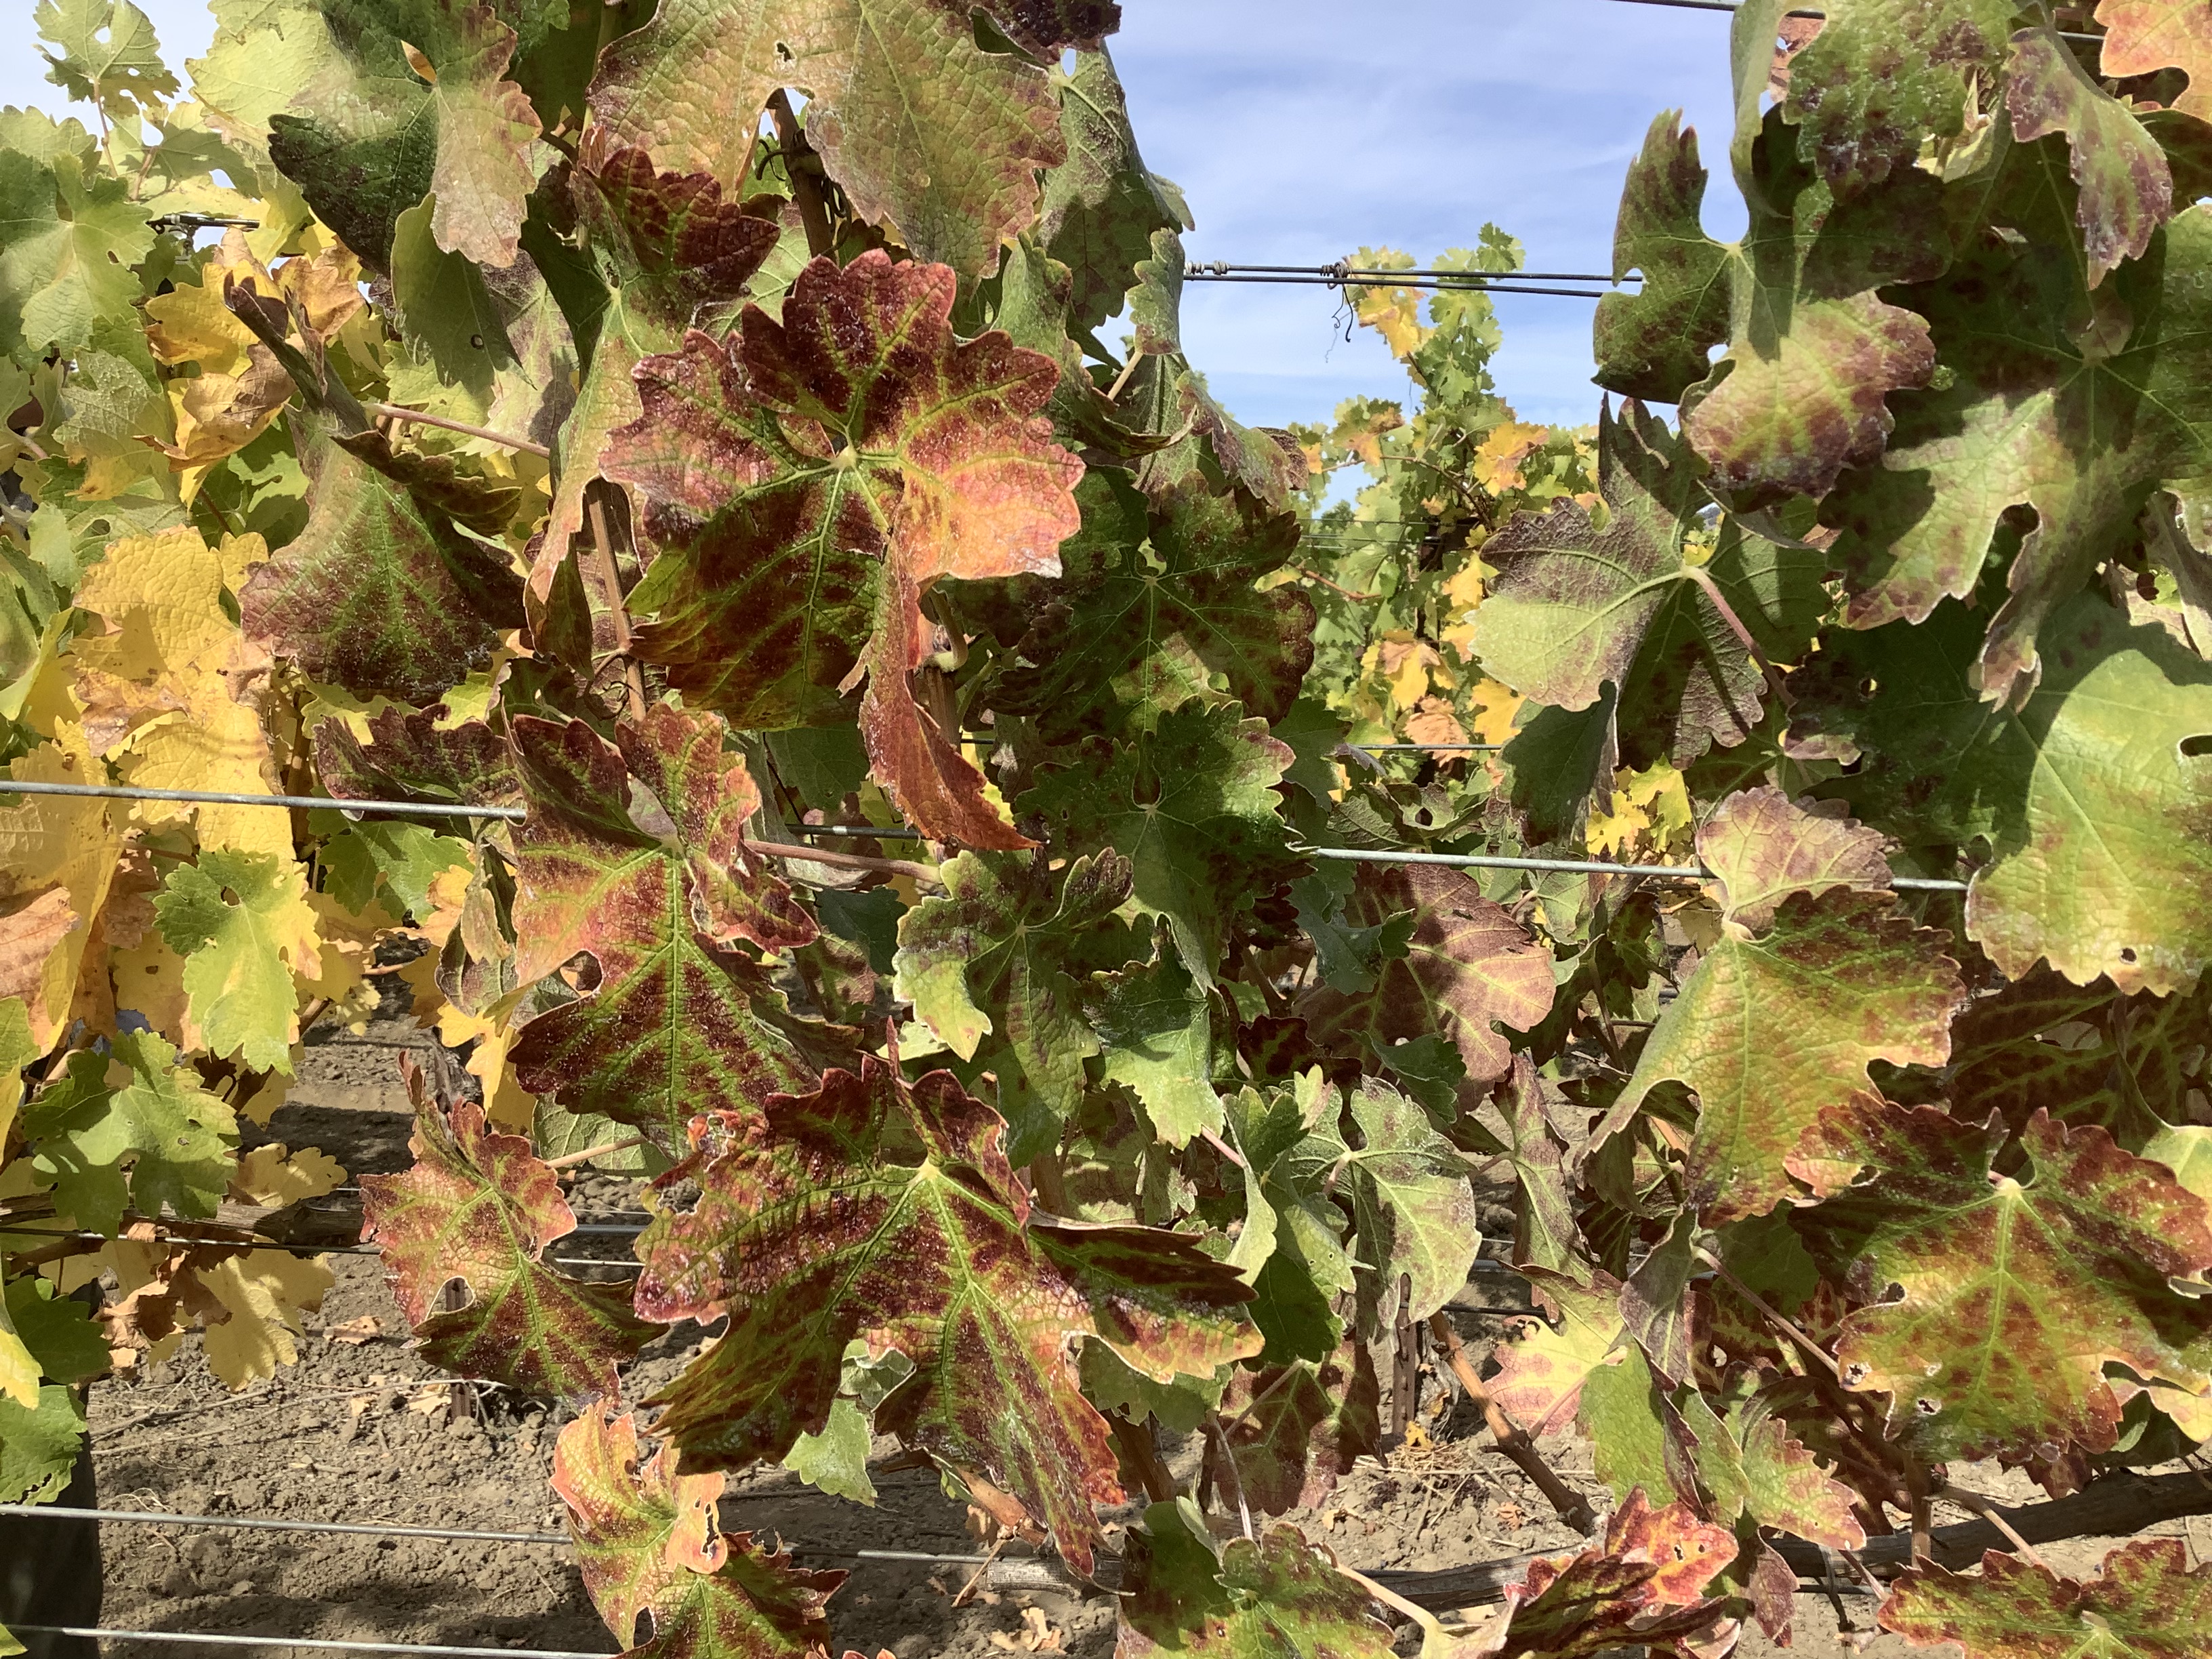
Label: Leafroll 3